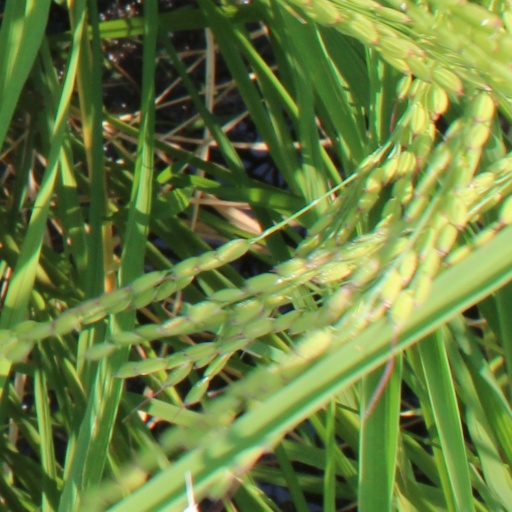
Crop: rice